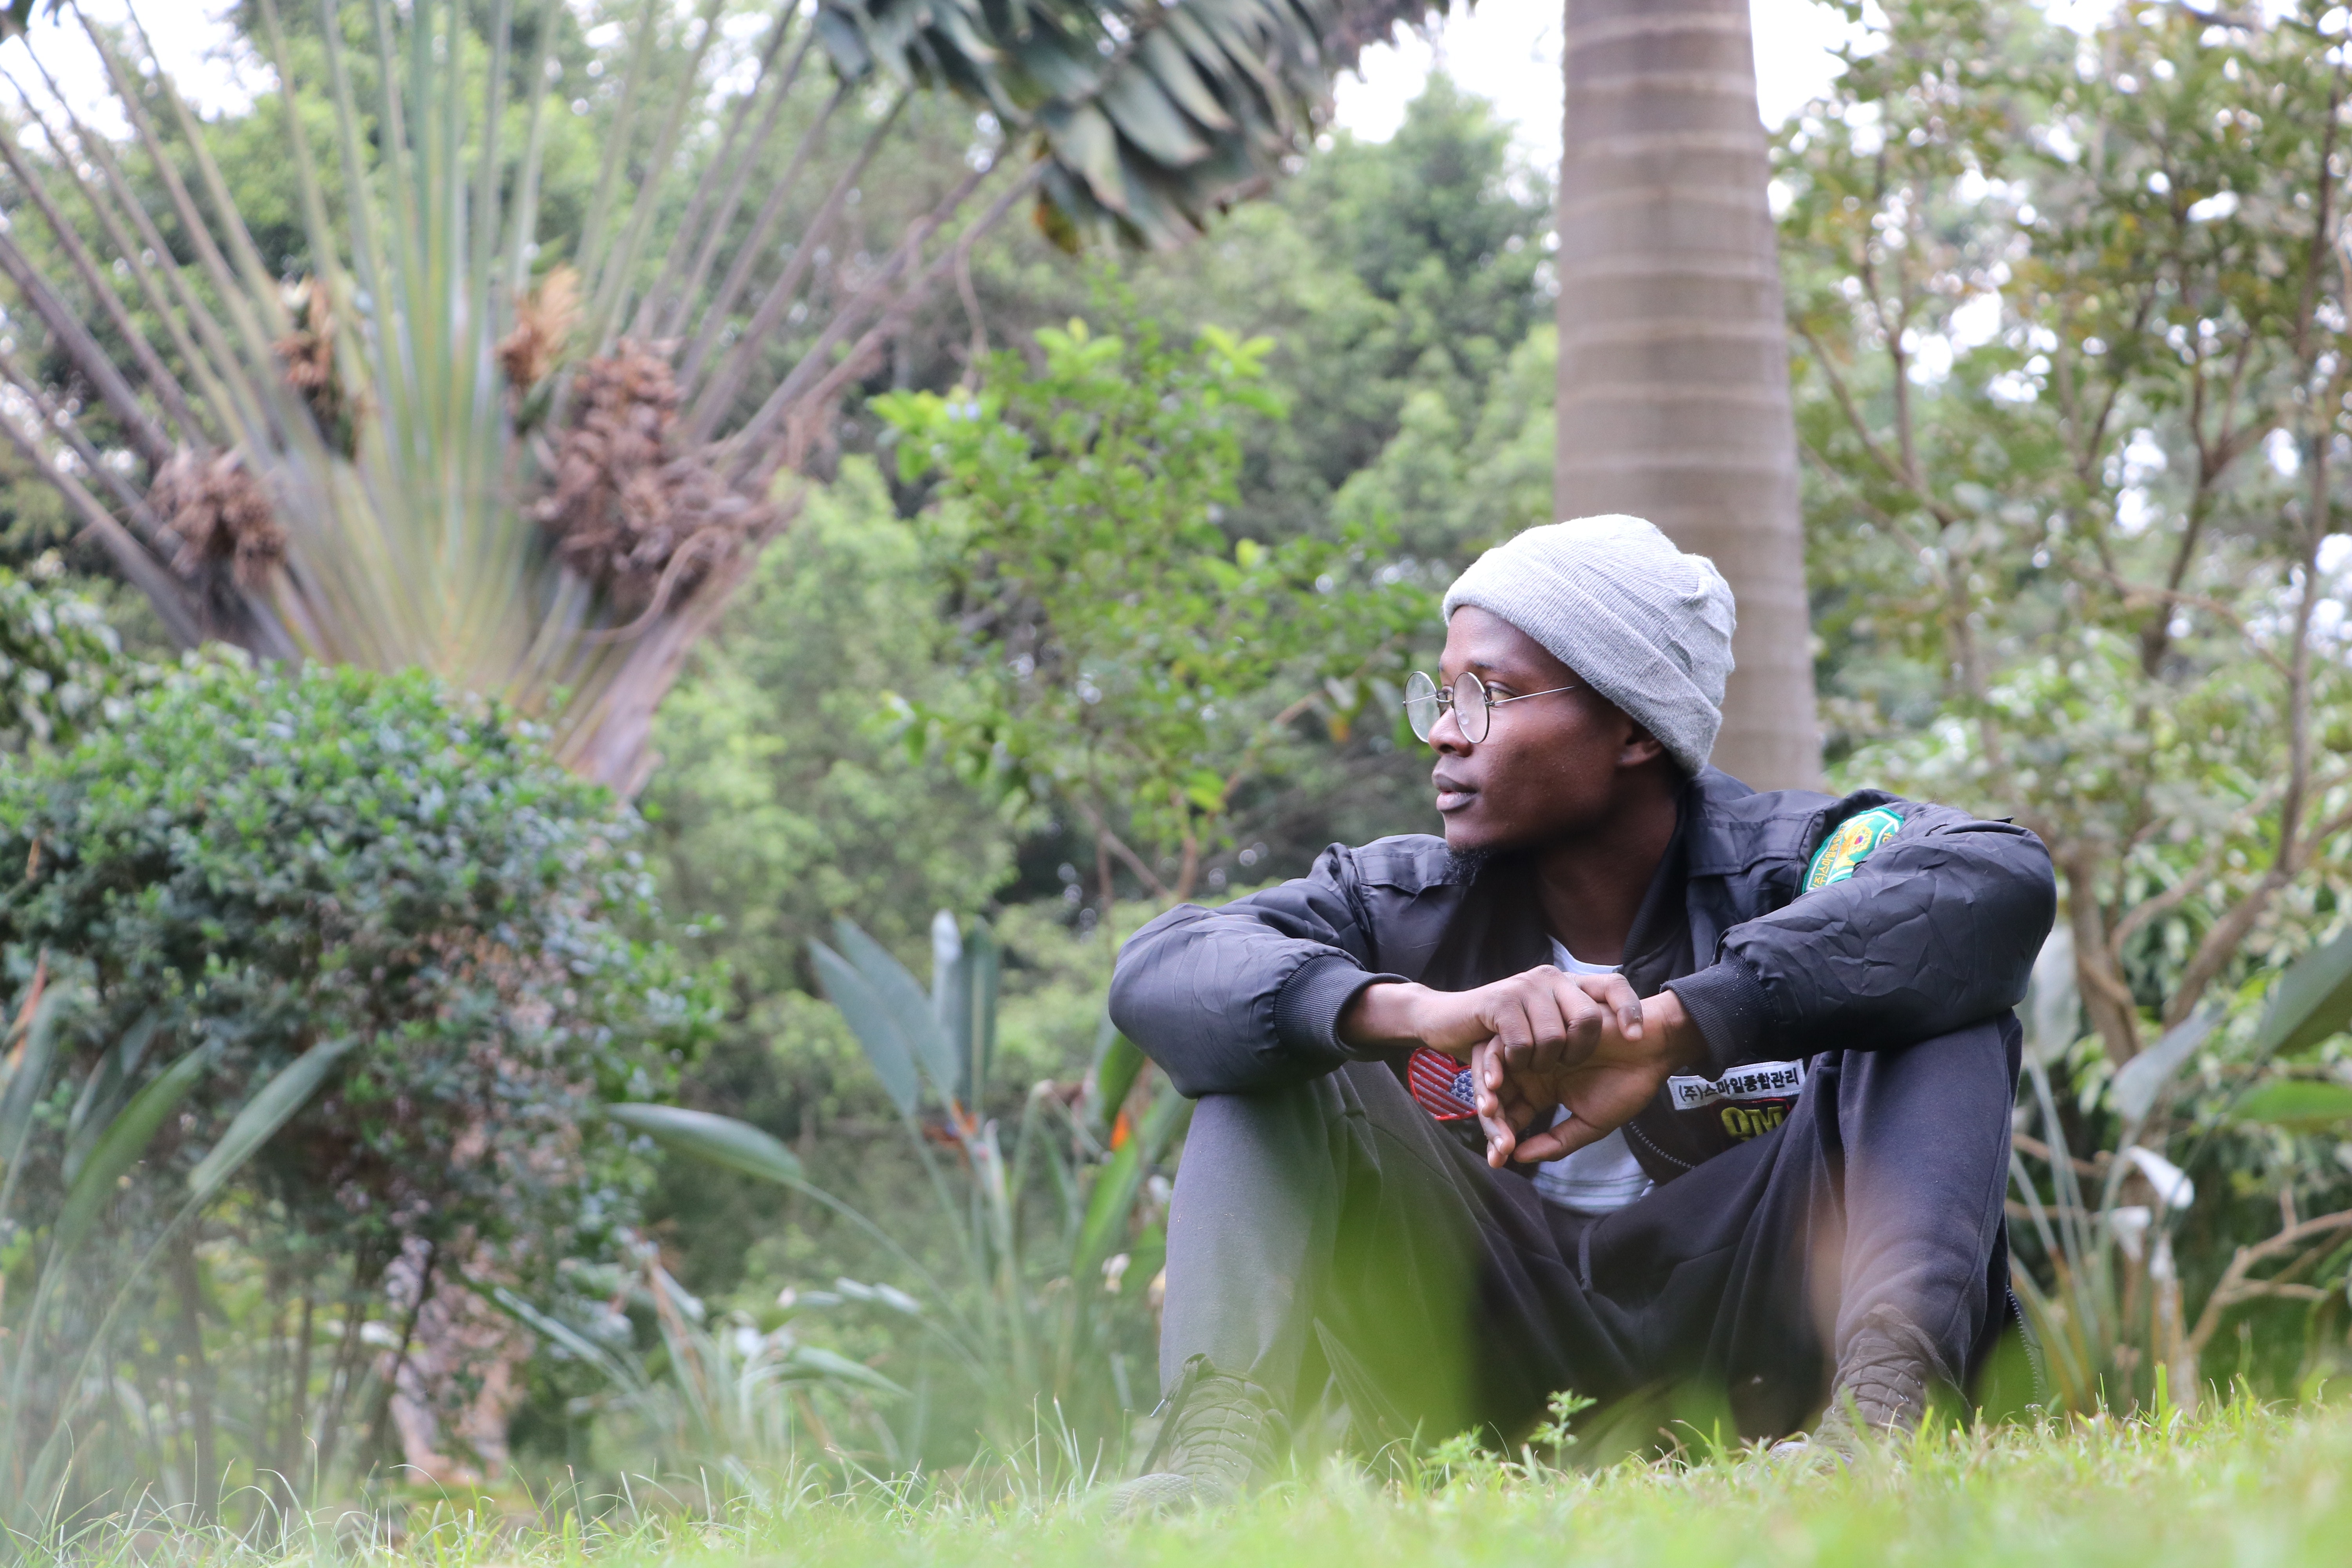
grass, botany, grass family, tree, adaptation, plant, sitting, smile, plant community, photography, garden, leisure, plantation, vacation, lawn, happy